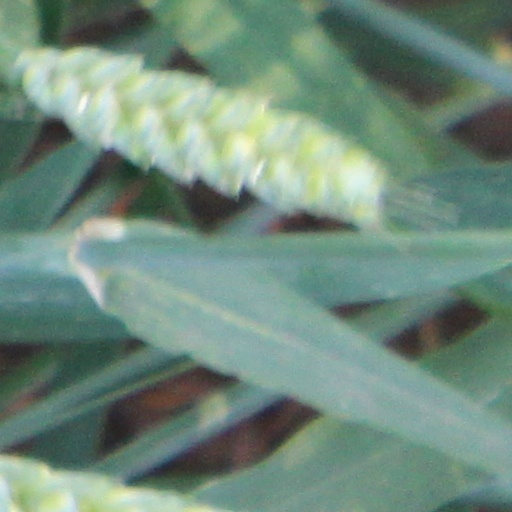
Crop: wheat